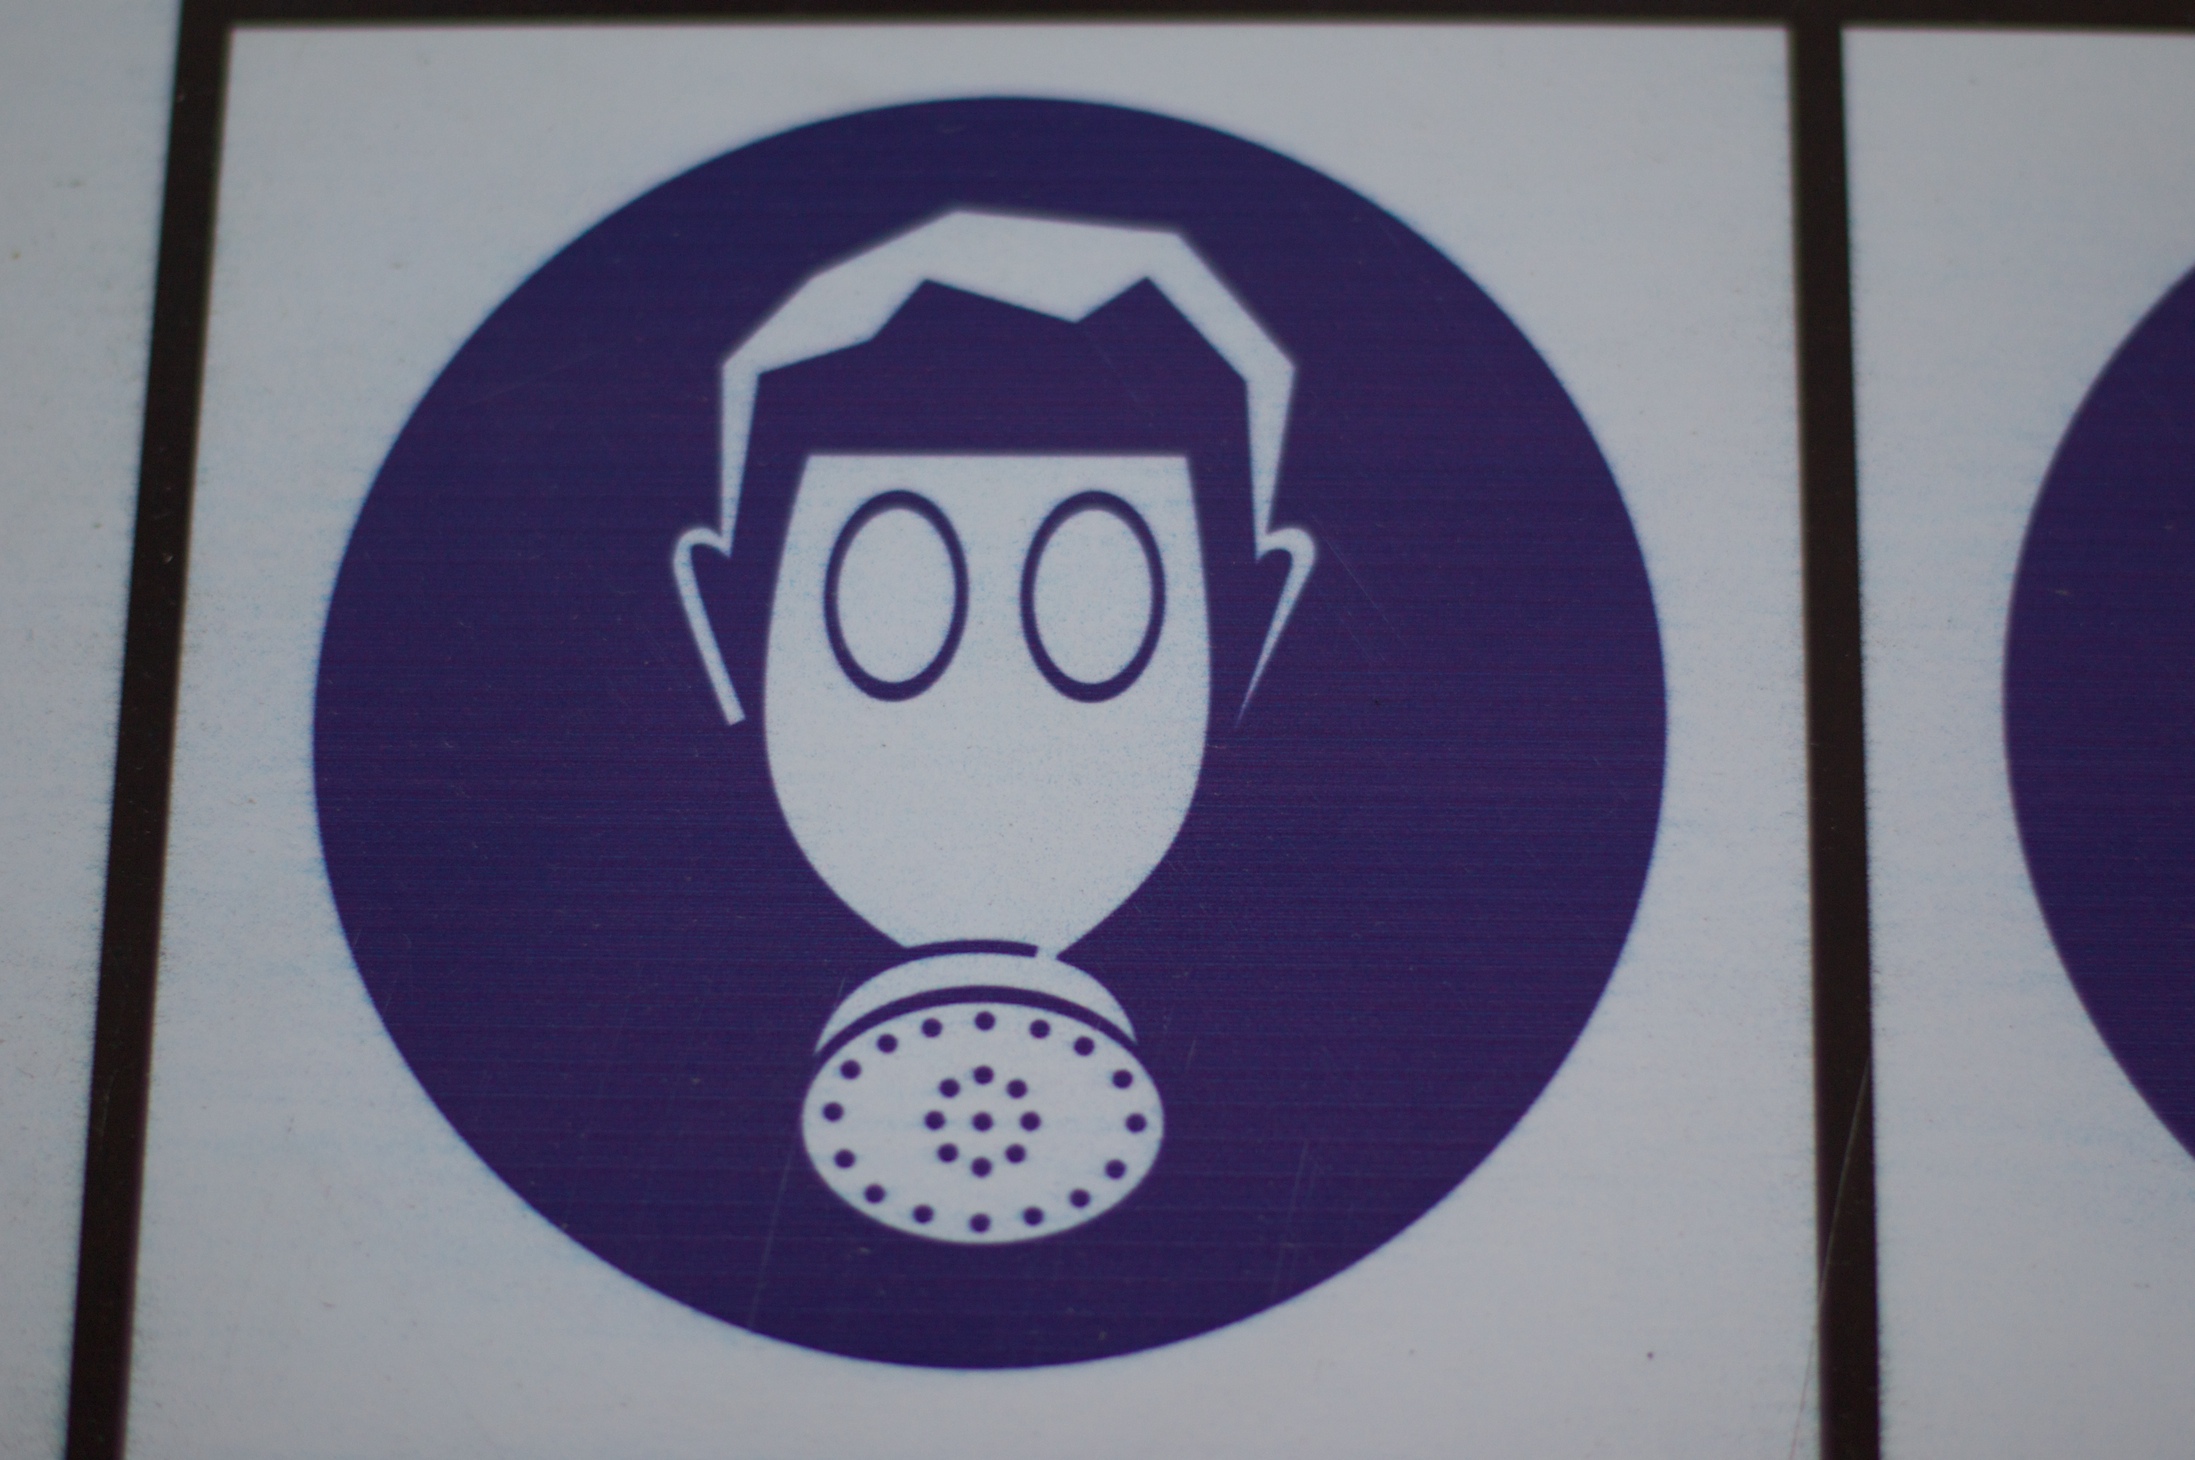
number, sign, symbol, color, blue, signage, barcelona, circle, art, shape, fiveku